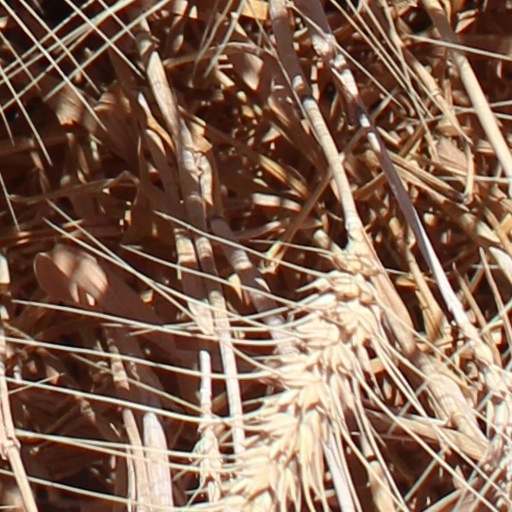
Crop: wheat